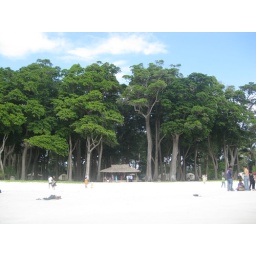
is one of the most beautiful beaches of asia,with pure white sand and beautiful vegitations around it.